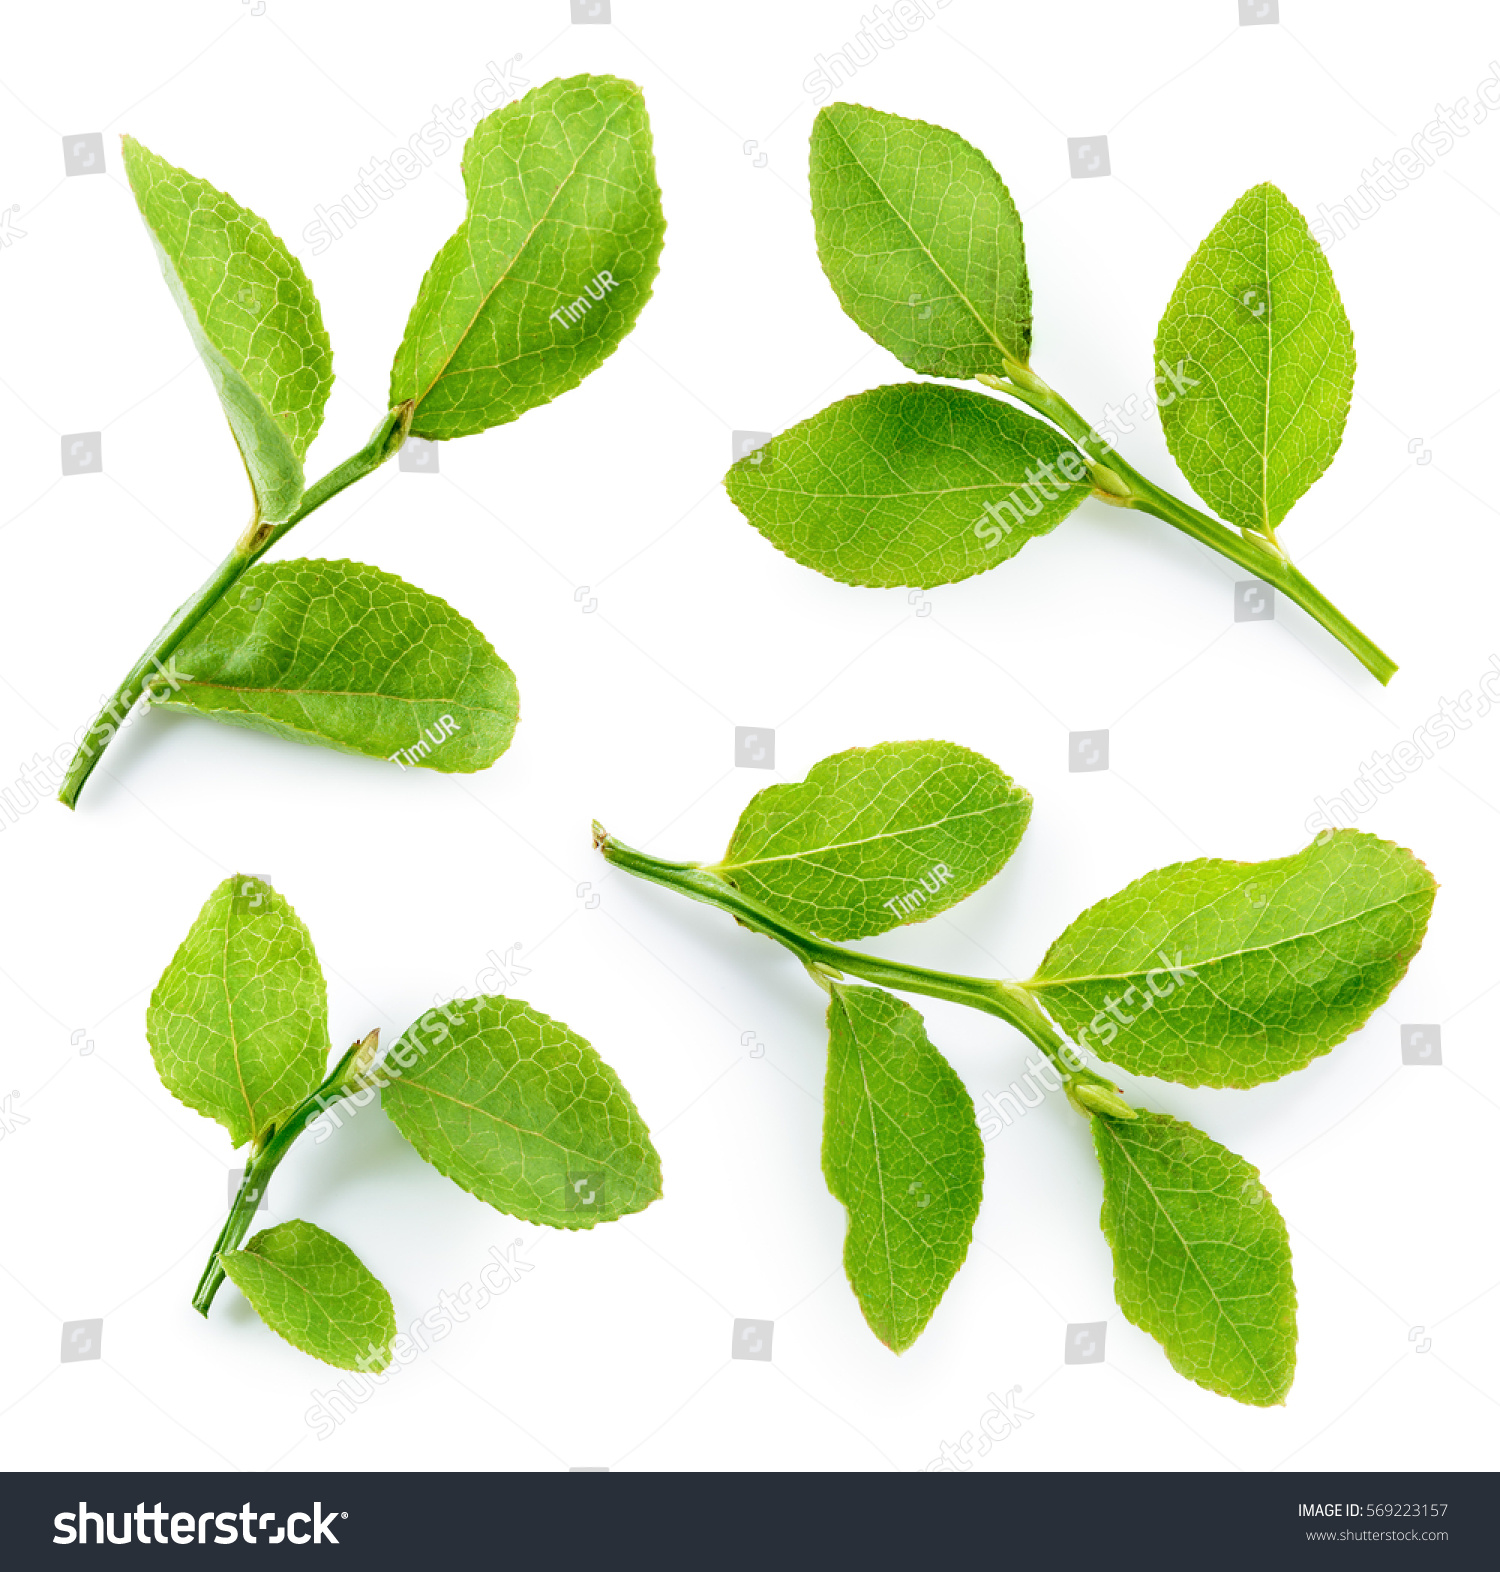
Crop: blueberry
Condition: healthy